Lake Buccaneer

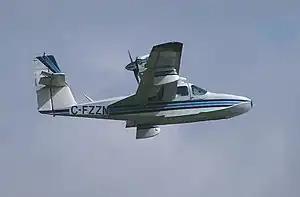

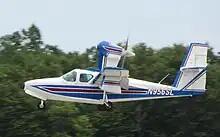
1977 LA-4-200 Landing

The Lake Buccaneer is an American four-seat, light amphibious aircraft derived from the Colonial C-2 Skimmer, itself a development of the three-seat Colonial C-1 Skimmer.